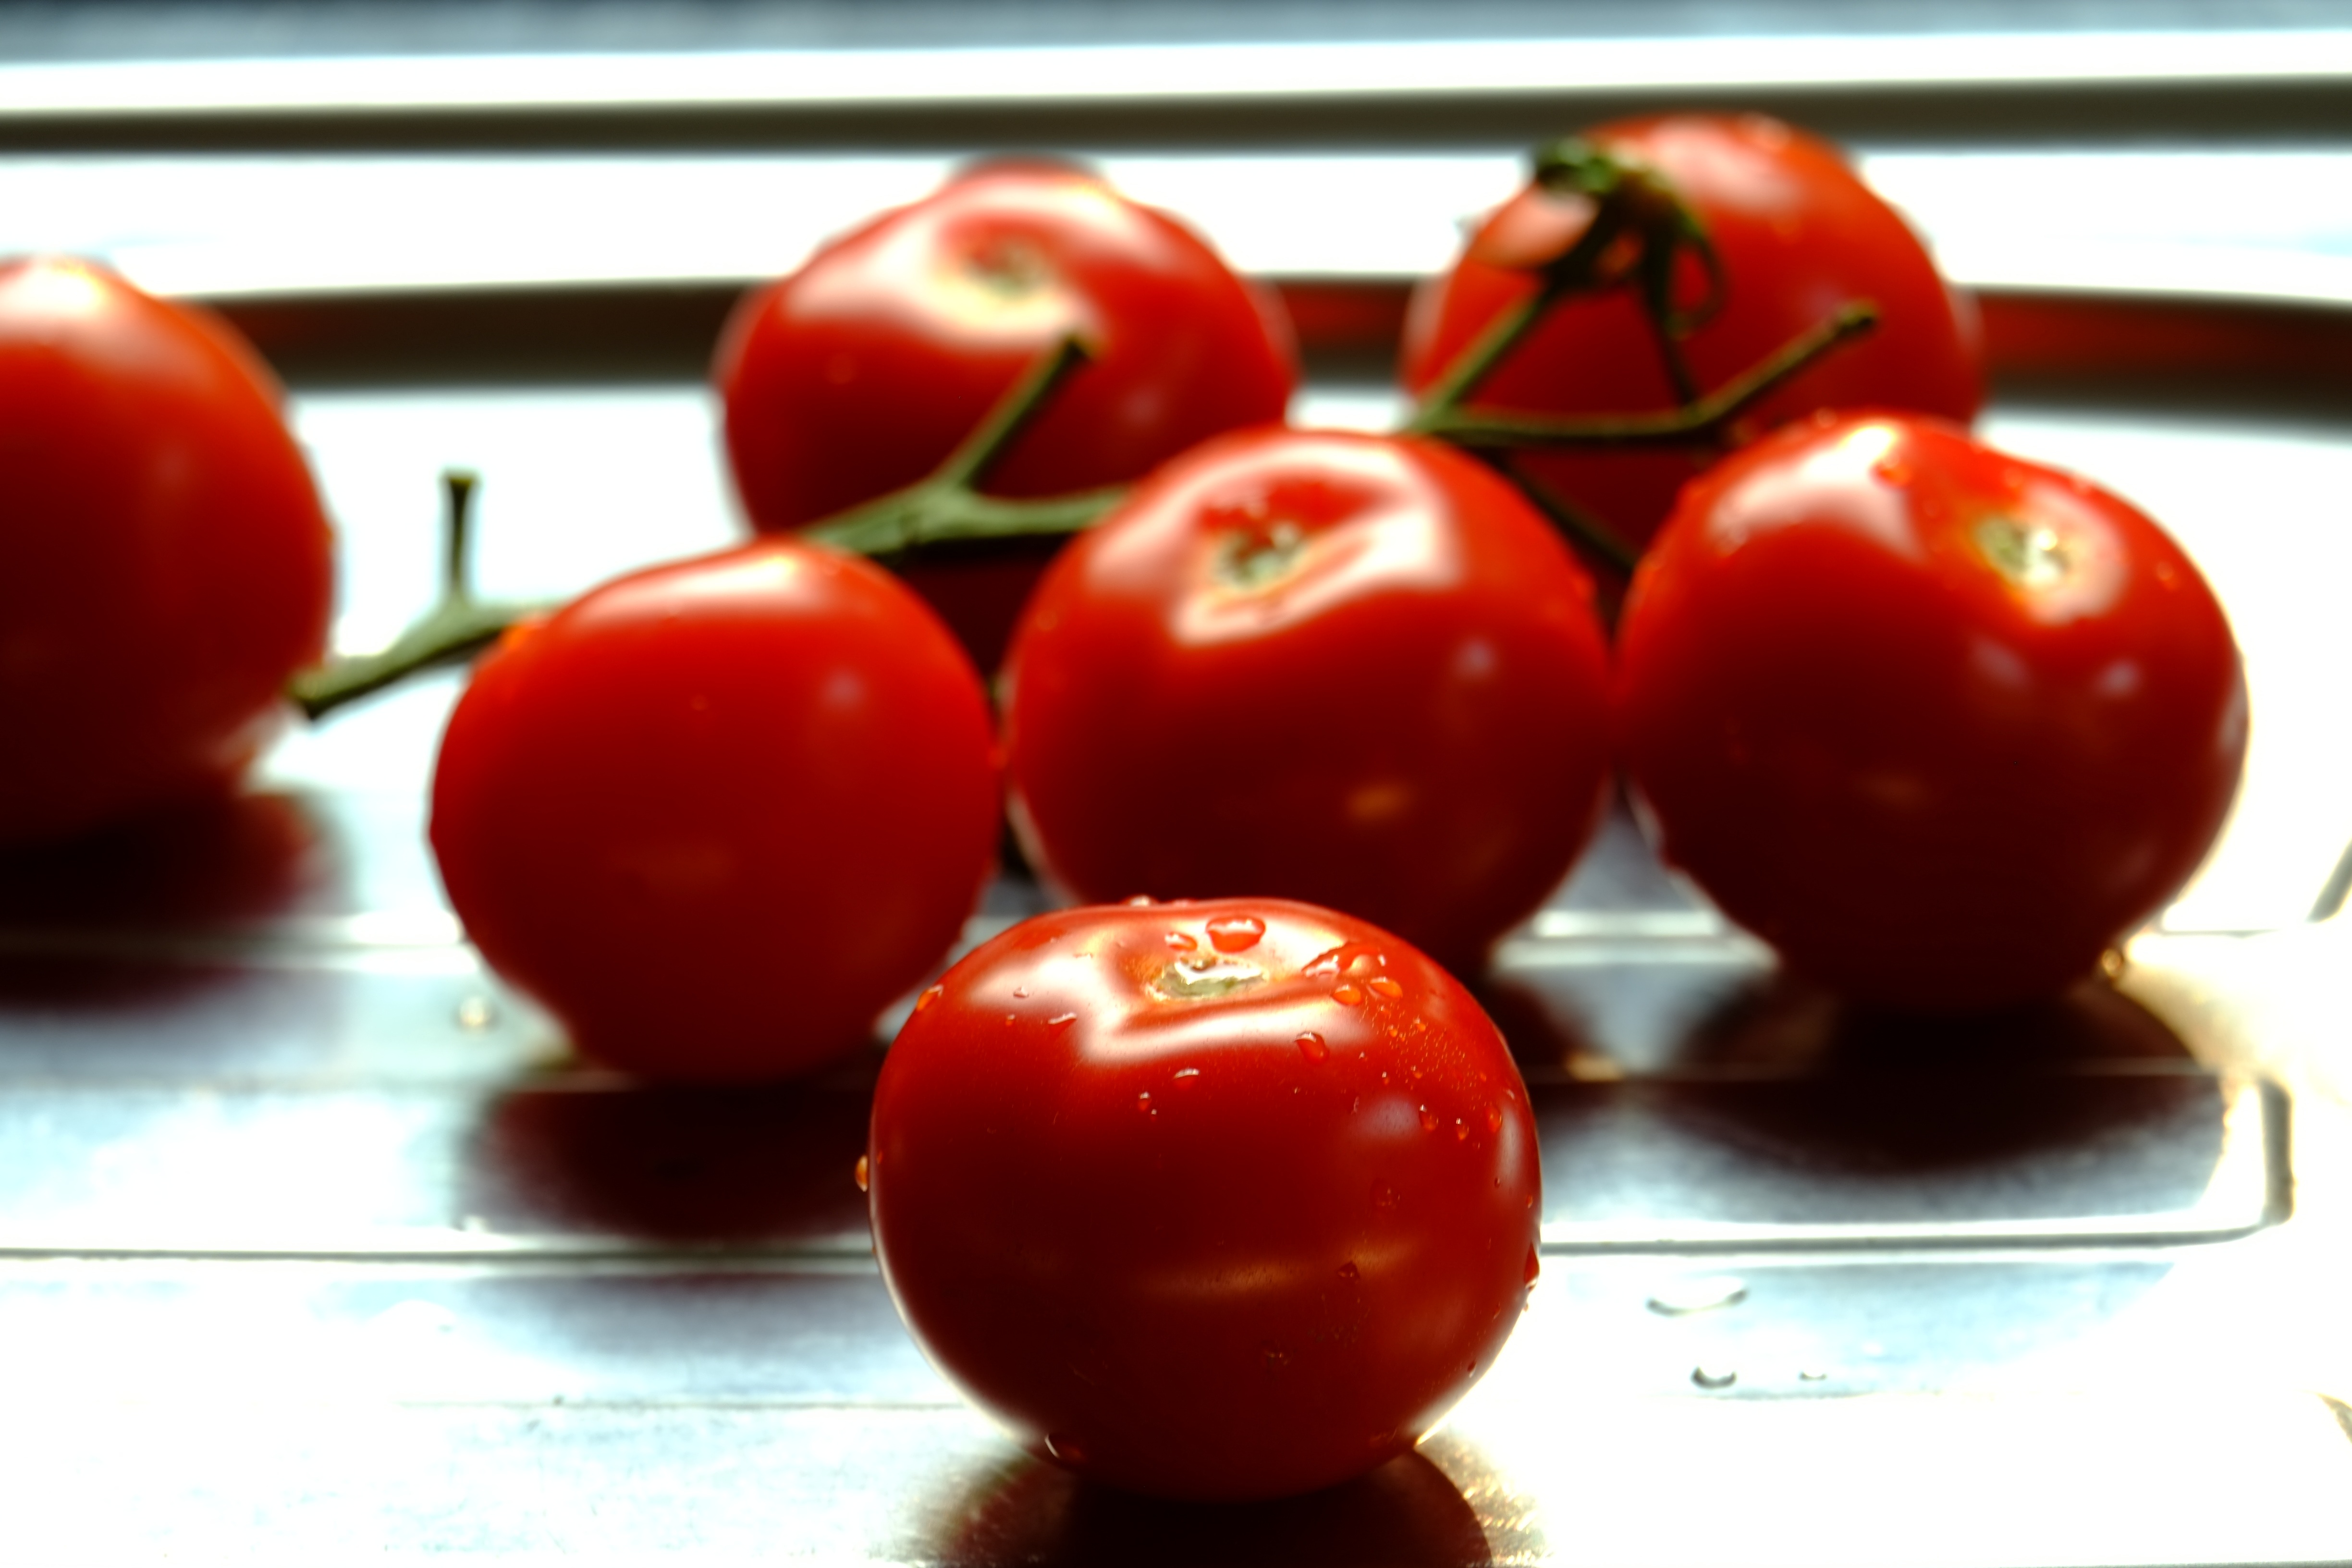
plant, fruit, ripe, meal, food, salad, red, produce, vegetable, macro, grow, kitchen, garden, healthy, close, eat, delicious, tomato, vegetables, tomatoes, vitamins, frisch, firm, flowering plant, nachtschattengew chs, acerola, malpighia, tomato fruit, bush tomatoes, tomatenrispe, land plant, potato and tomato genus